Königsberg

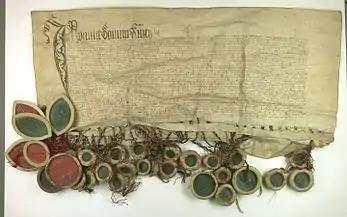
Act of incorporation of the region into the Kingdom of Poland, 1454

In 1440, Königsberg became a founding member of the anti-Teutonic Prussian Confederation. In 1454 the Confederation rebelled against the Teutonic Knights and asked the Polish king, Casimir IV Jagiellon, to incorporate Prussia into the Kingdom of Poland; the king agreed, and signed an act of incorporation. The local mayor pledged allegiance to the Polish king during the incorporation in March 1454. This marked the beginning of the Thirteen Years' War (1454–1466) between the State of the Teutonic Order and the Kingdom of Poland. The city, known in Polish as "Królewiec", became the seat of the short-lived Królewiec Voivodeship. King Casimir IV authorized the city to mint Polish coins. While Königsberg three towns initially joined the rebellion, Altstadt and Löbenicht soon rejoined the Teutonic Knights and defeated Kneiphof (Knipawa) in 1455. Grand Master Ludwig von Erlichshausen fled from the crusaders' capital at Castle Marienburg (Malbork) to Königsberg in 1457; the city's magistrate presented Erlichshausen with a barrel of beer out of compassion. In 1465, a landing force from Polish-allied Elbląg destroyed the shipyard near Altstadt, preventing the Teutonic Knights from rebuilding their fleet until the end of the war.